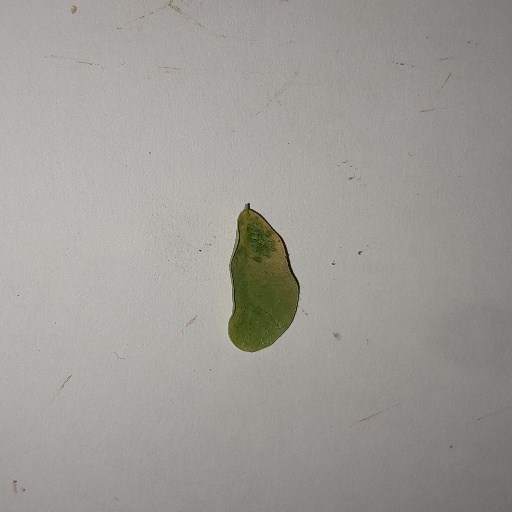
Species: Sojina
Leaf condition: Yellow Leaf